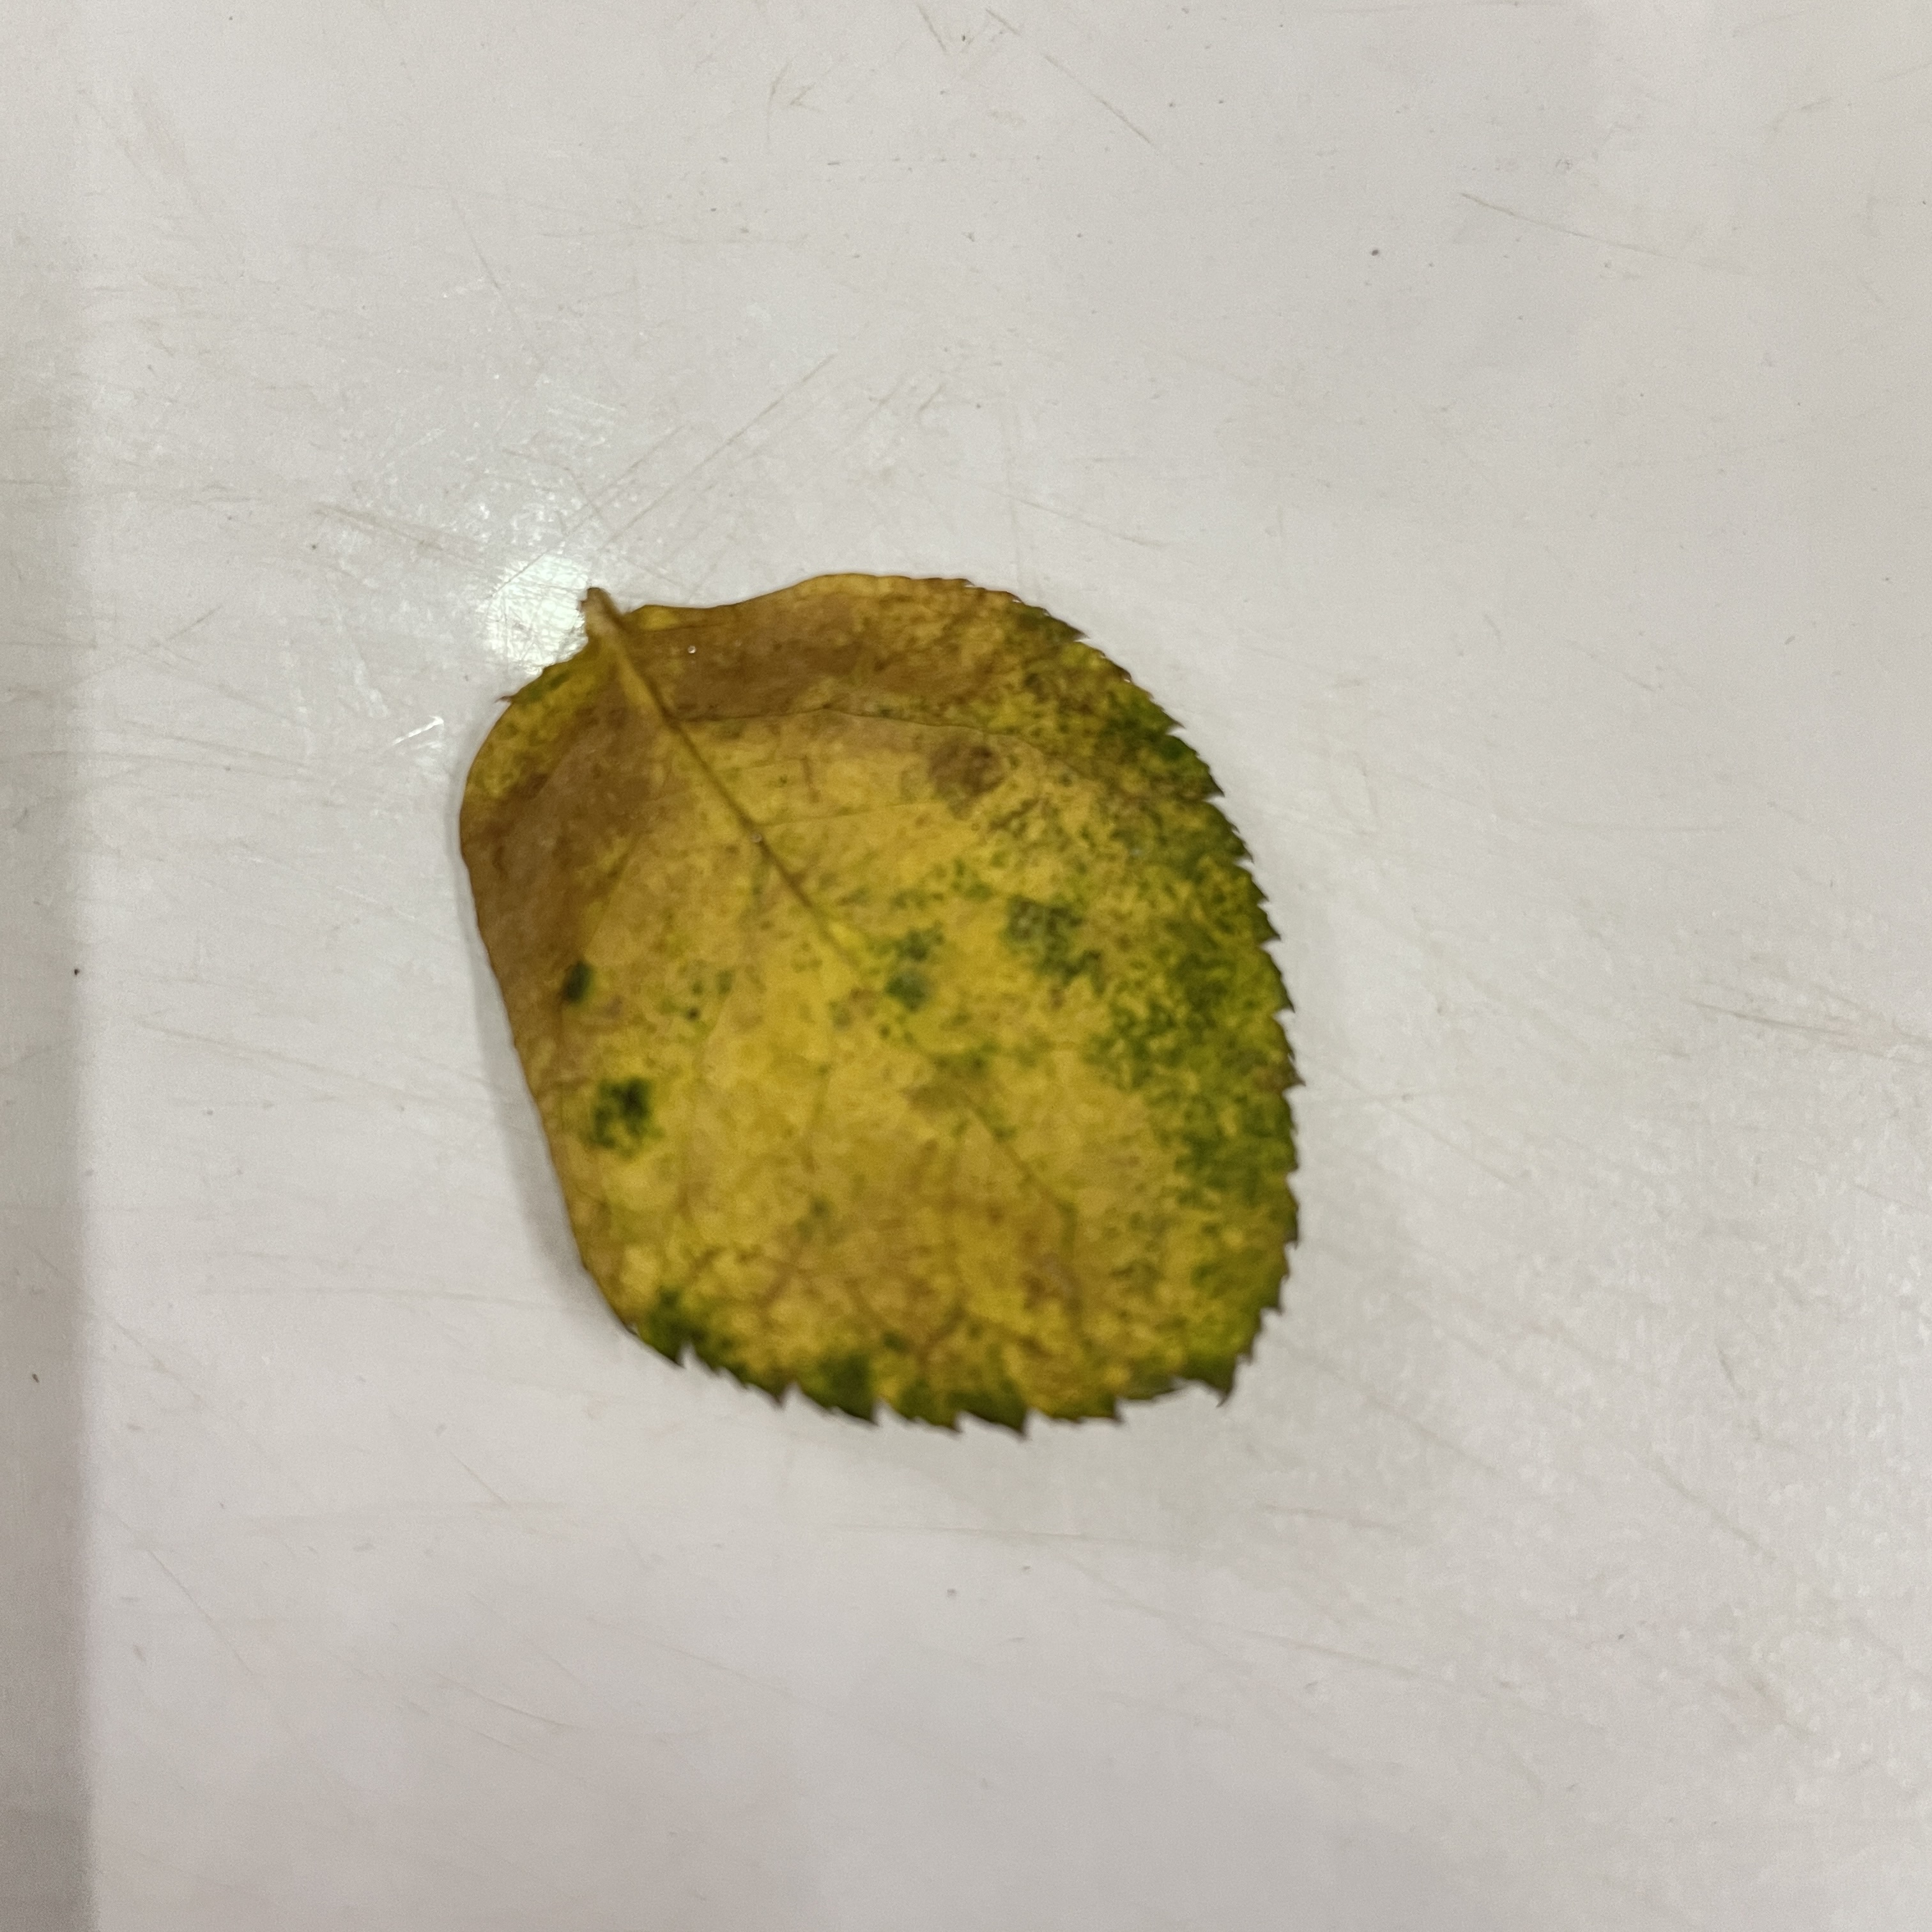
Label: Black Spot